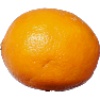
Label: Lemon Meyer 1